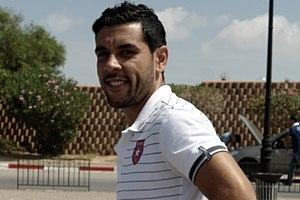
Alaya Brigui Photo
Alaya Brigui, né le 1ᵉʳ janvier 1992 à Sousse, est un footballeur tunisien.